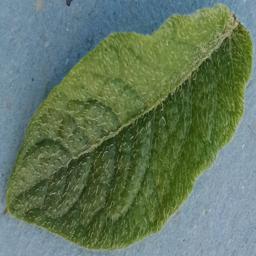
Label: Potato___Healthy